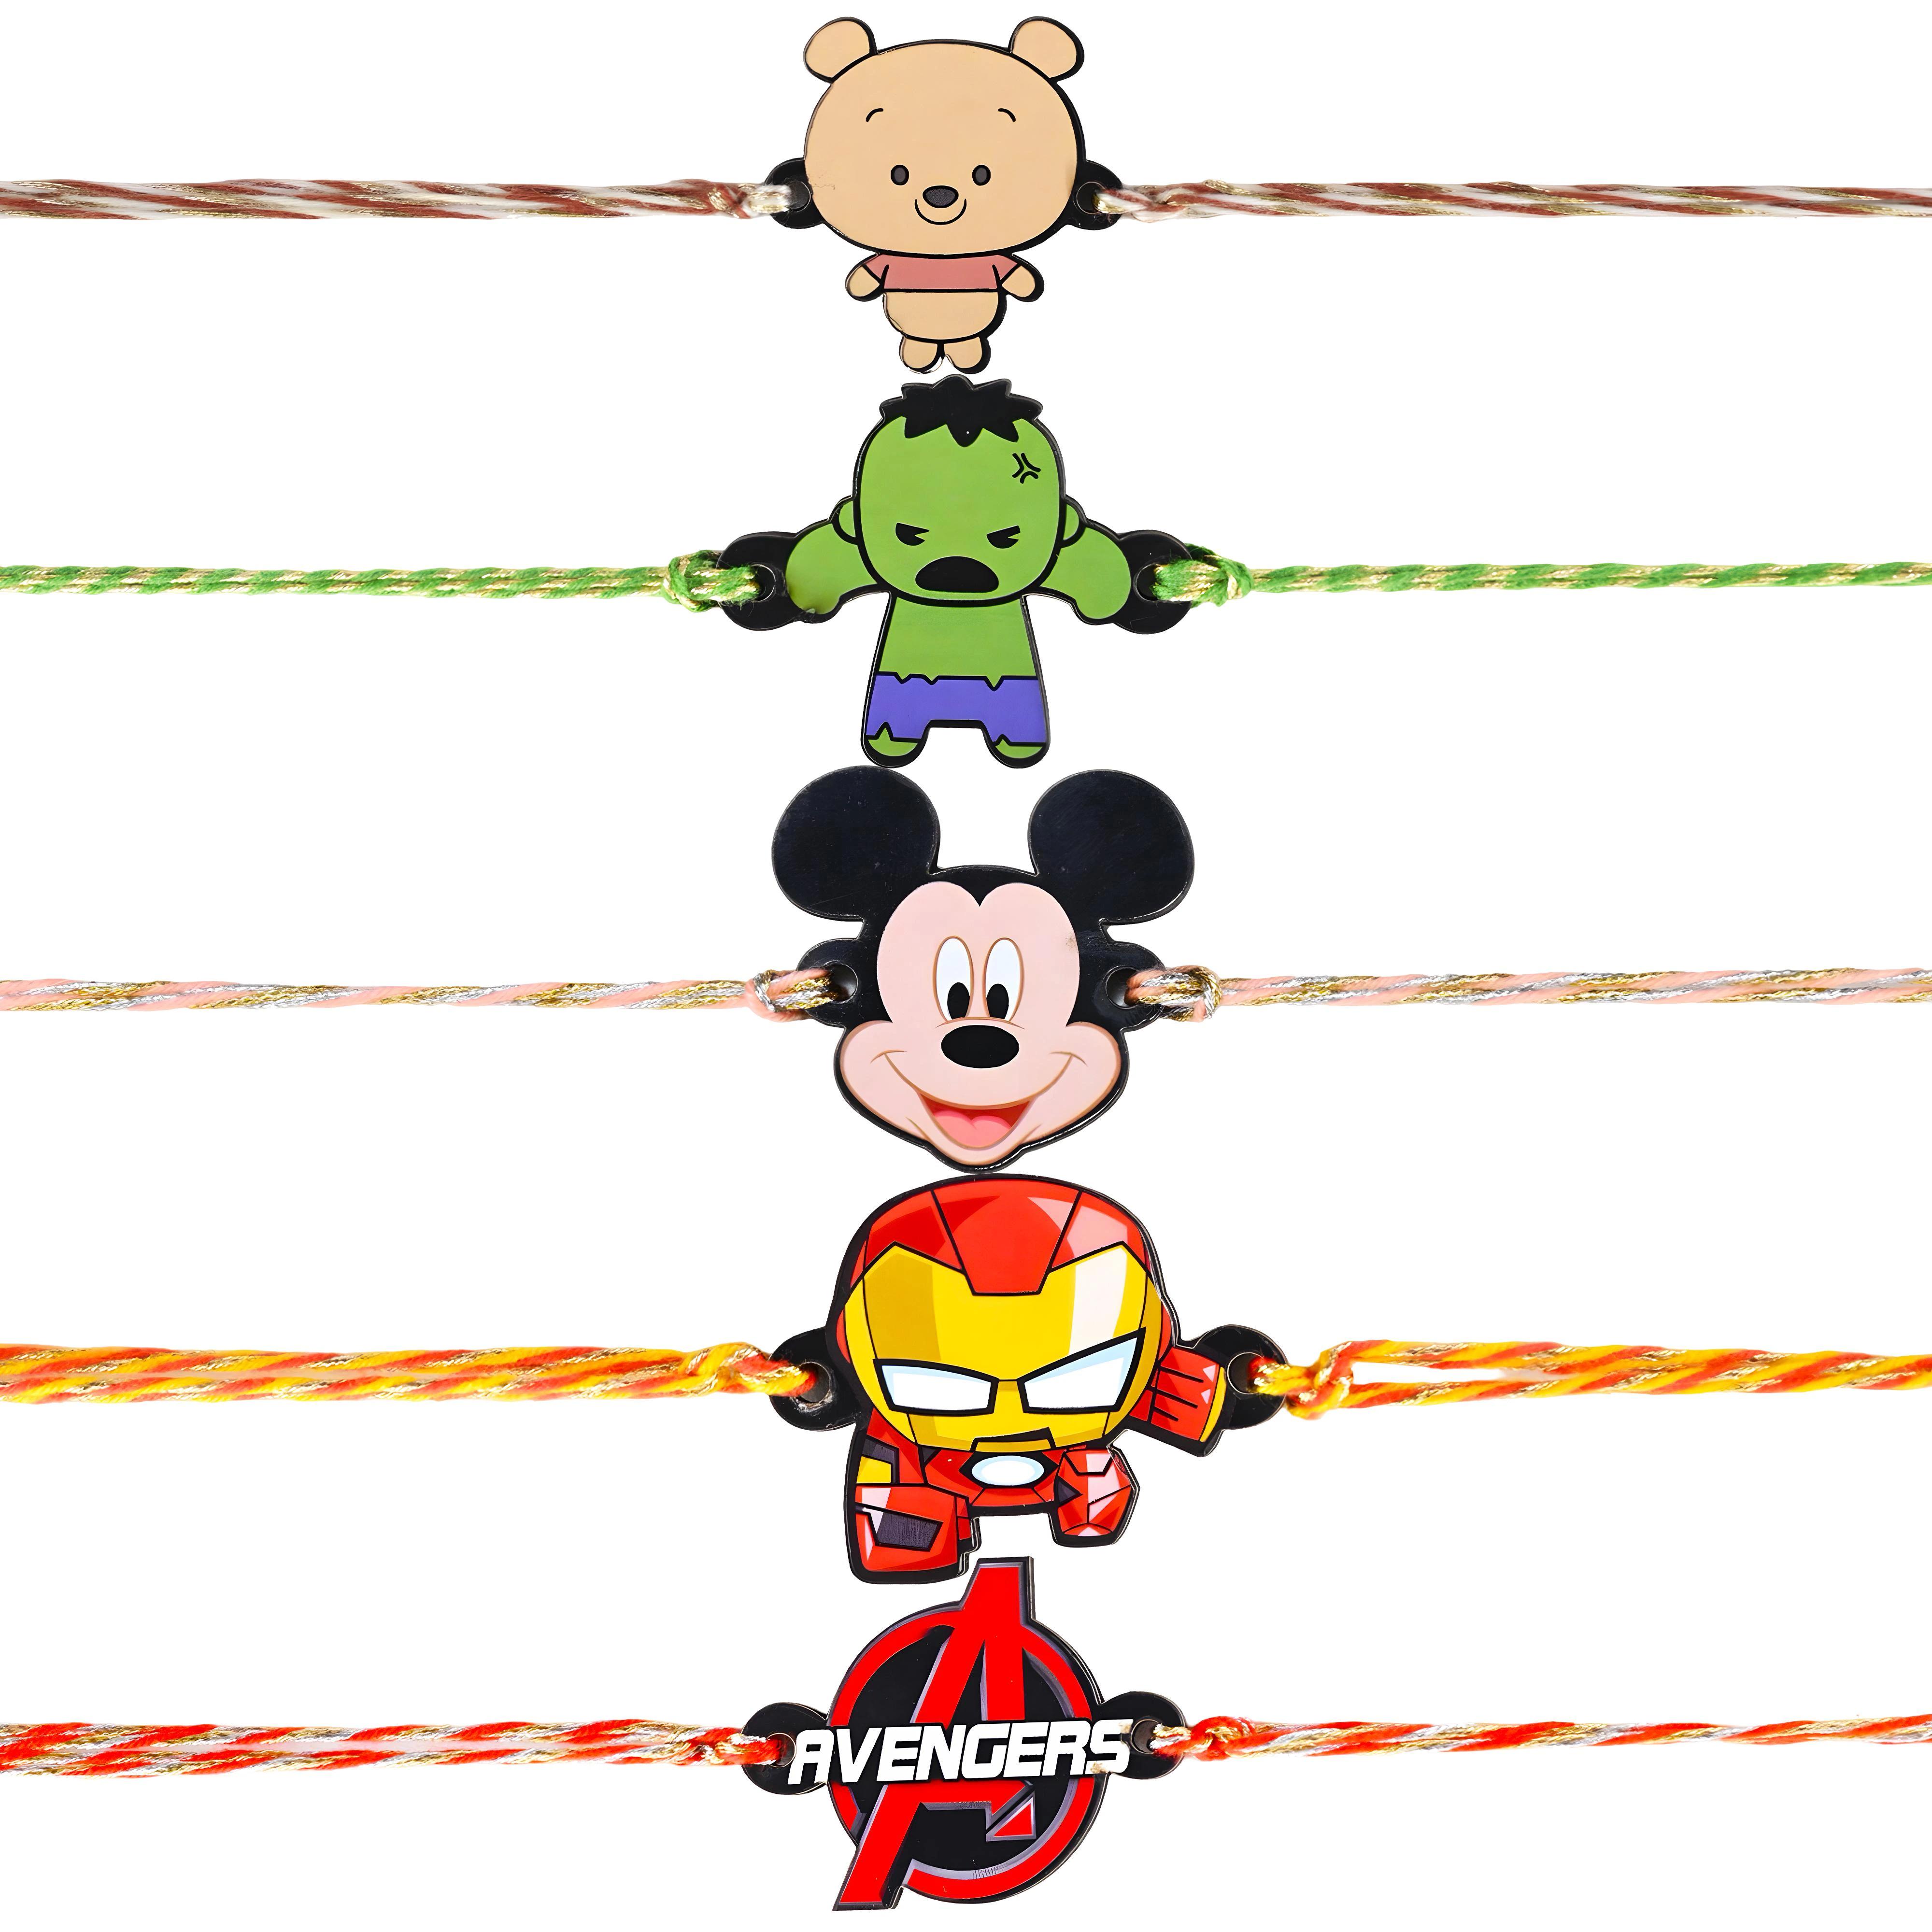
 The Stone Aisle Pack of 5 Rakhi for Kids - Avengers and Disney Characters - Thor, Captain America, Spiderman, Donald Duck, Hulk
Type: Rakhis
Brand: The Stone Aisle
Price: Rs. 449
 Celebrate Raksha Bandhan with this delightful pack of 5 Rakhis, specially designed for kids. Featuring their favorite characters from Avengers and Disney - Thor, Captain America, Spiderman, Donald Duck, and Hulk - these Rakhis are sure to bring a smile to their faces. Made with high-quality materials, these Rakhis are both durable and comfortable, ensuring they last long after the celebrations are over.The vibrant and attractive colors make these Rakhis stand out, adding a fun and festive touch to the occasion. Each Rakhi is adjustable, making them perfect for kids of all ages and wrist sizes. These Rakhis not only serve as a beautiful symbol of the sibling bond but also as a memorable keepsake for your little ones.
Features: Adorable Characters: Featuring popular characters Thor, Captain America, Spiderman, Donald Duck, and Hulk.,Durable Material: Made with high-quality materials ensuring durability and comfort.,Vibrant Colors: Bright and attractive colors that kids will love.,Perfect for Raksha Bandhan: A delightful gift to strengthen the bond between siblings.,Adjustable Size: Easily adjustable to fit wrists of all sizes, suitable for kids of all ages.